Viviana Chávez

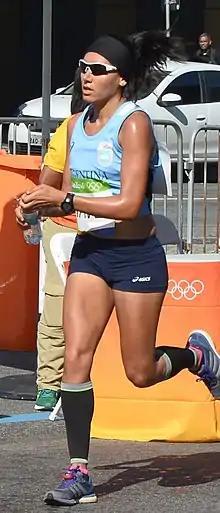
Chávez at the 2016 Olympics

Viviana Chávez (born 28 May 1987) is an Argentinean marathon runner. She finished 125th at the 2016 Olympics. She took up long-distance running in 2010.